Nailsworth

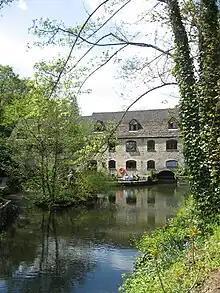
Egypt Mill Hotel

In 1837, the Baptist chapel at Shortwood was rebuilt and by 1851 was serving a congregation of over 1,000 despite an exodus of nearly 100 members to Australia in the previous decade. In 1864 disagreements over the appointment of a new minister saw a secession, with some members leaving to open the Nailsworth Tabernacle Church. The division lasted until 1910. In the 1960s, Shortwood, in conjunction with the Forest Green Congregationalists, established a new church, Christ Church. In 1972 the Shortwood congregation joined the United Reformed Church.